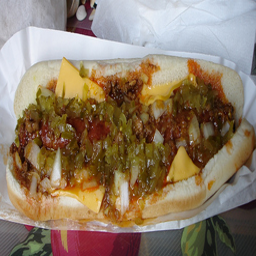
A hot dog with cheese, onions and relish on a bun in a wrapper.
A large chili dog with a variety of toppings
A chili dog with condiments on a bun in a tray
A hotdog is topped with cheese, relish, onions and ketchup.
A messy sub sandwich with onions, cheese, and peppers